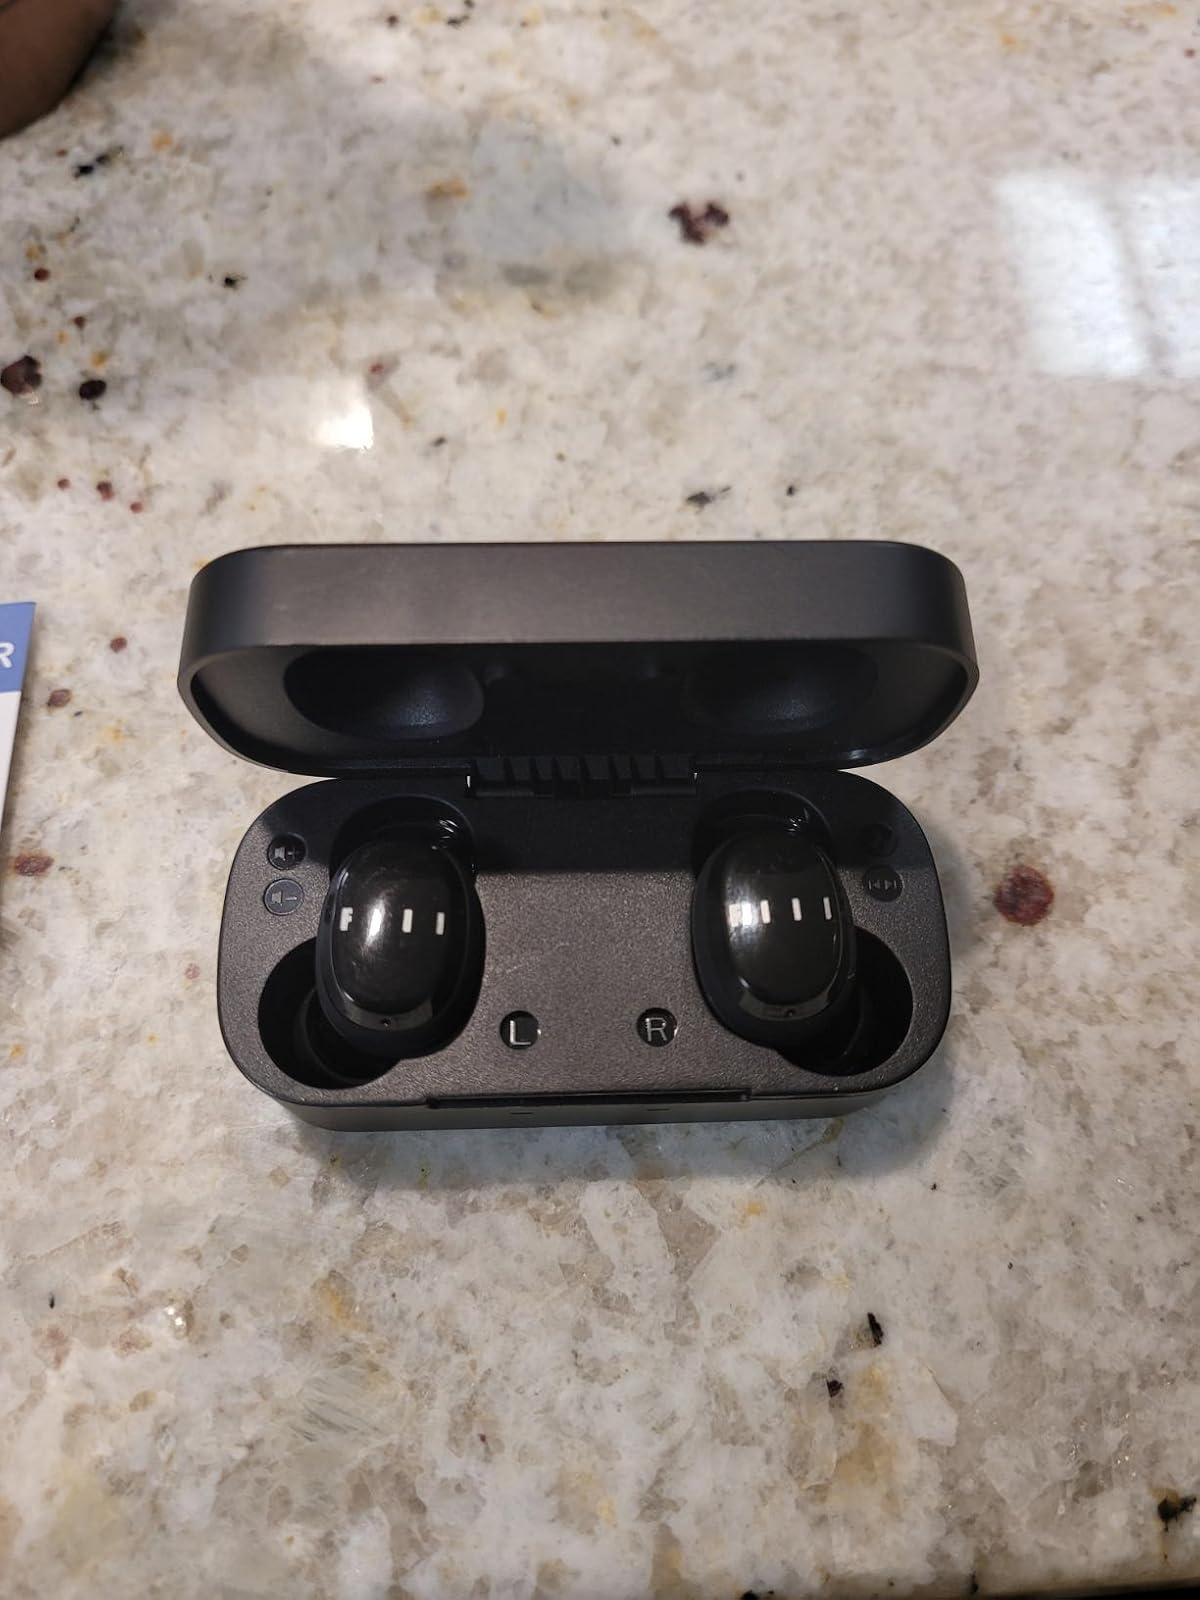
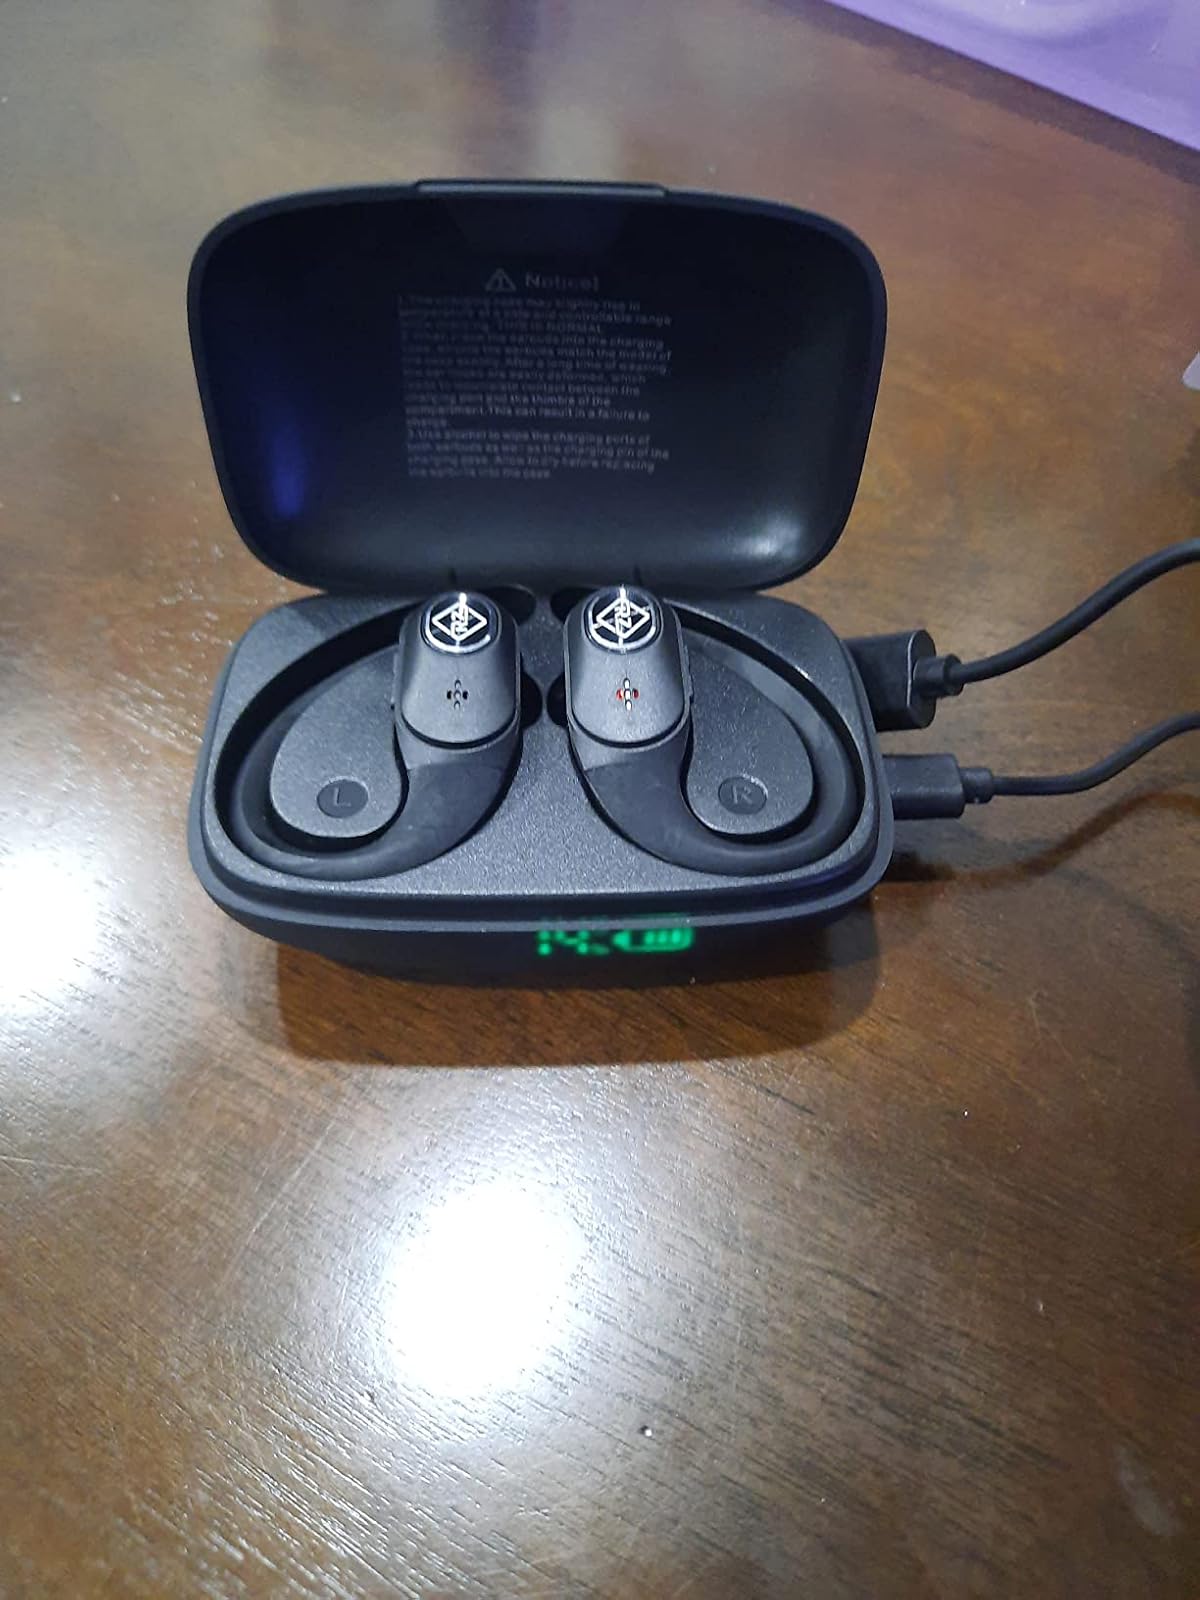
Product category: earbuds
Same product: no